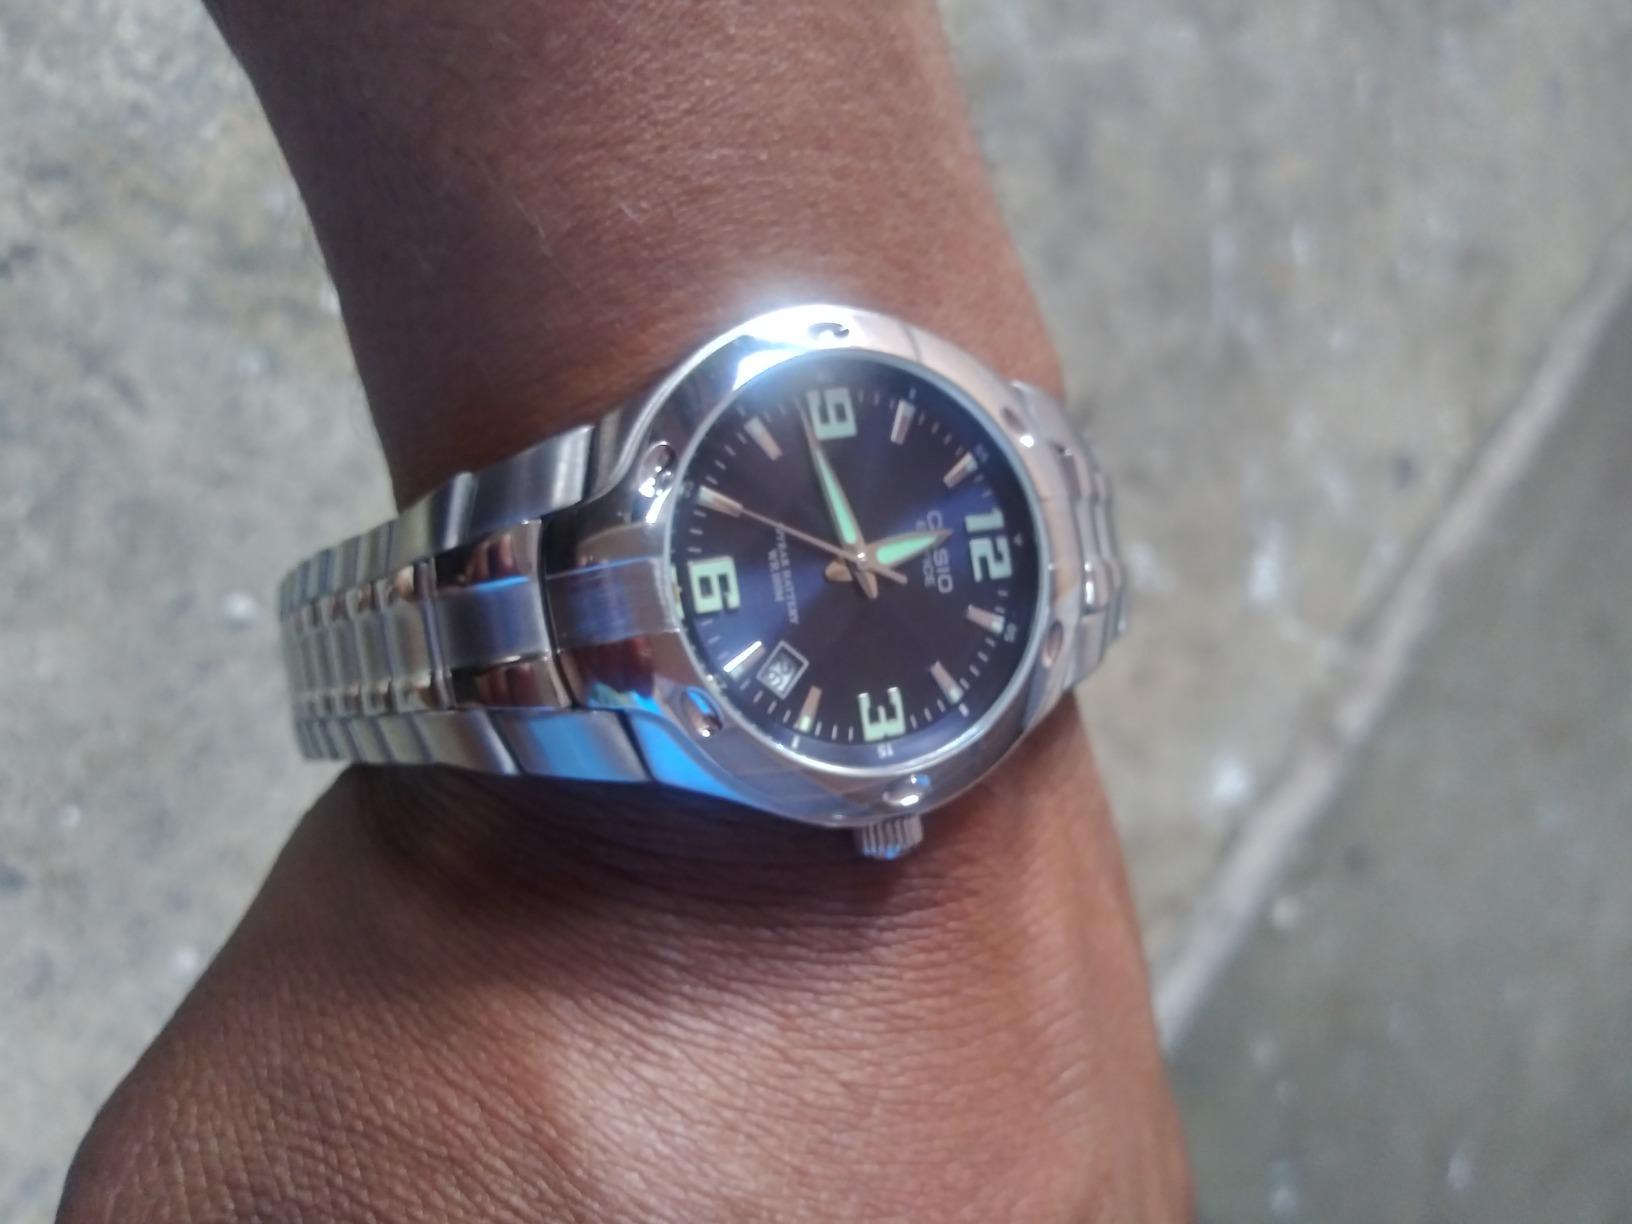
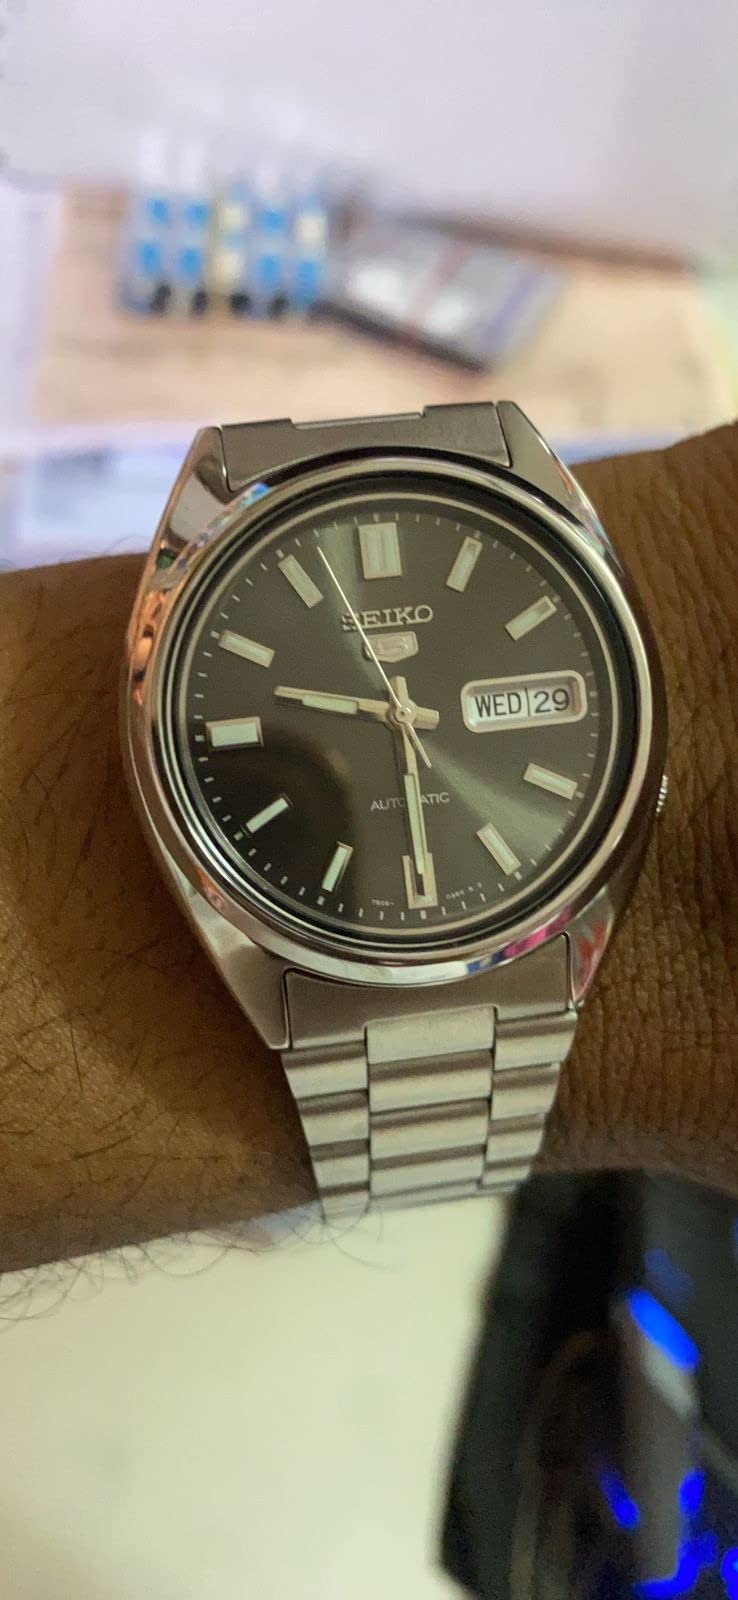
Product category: accessories_watch
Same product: no